Sotnik

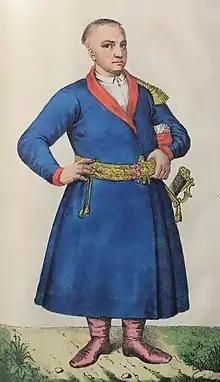
Sotnyk of Ukrainian Cossacks

Sotnik or sotnyk was a military rank among the Cossack starshyna (military officers), the Russian "streltsy" and Cossack cavalry, the Ukrainian Insurgent Army, the Ukrainian Galician Army, and the Ukrainian People's Army.